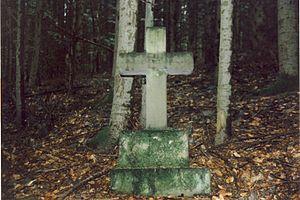
Il existe actuellement dans la commune de Lièpvre quatorze croix ou calvaires. On les trouve généralement en bordure des routes et chemins forestiers, et aux carrefours, ou encore à flanc des collines.